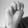
ASL letter: M